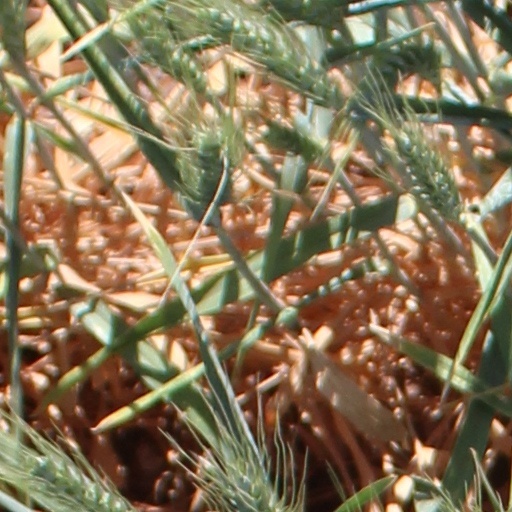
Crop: wheat